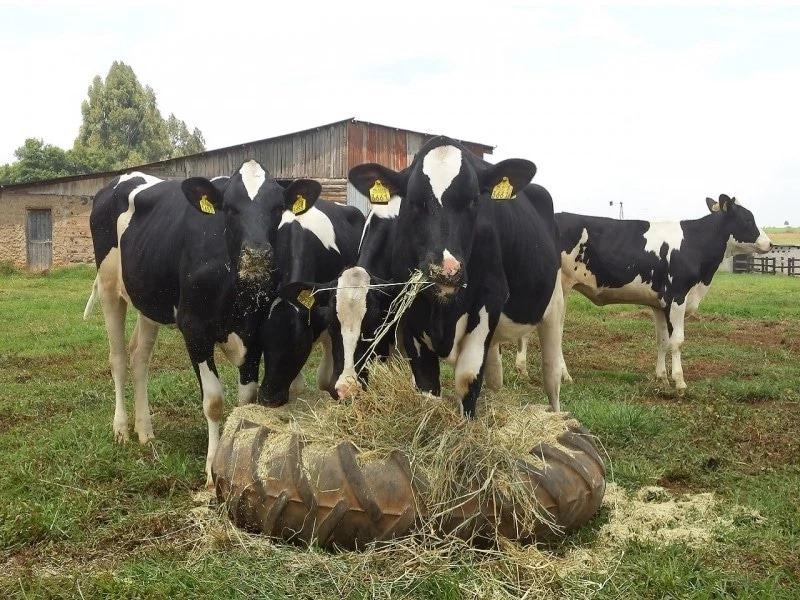
Ng'ombe wa maziwa,walio na rangi nyeupe na nyeusi, wanakula nyasi uliokauka,uliowekwa kwenye gurudumu. Mmoja kati ya ng'ombe hizo, anaangalia kando,huku kwenye masikio wameekewa tagi, zenye rangi manjano.